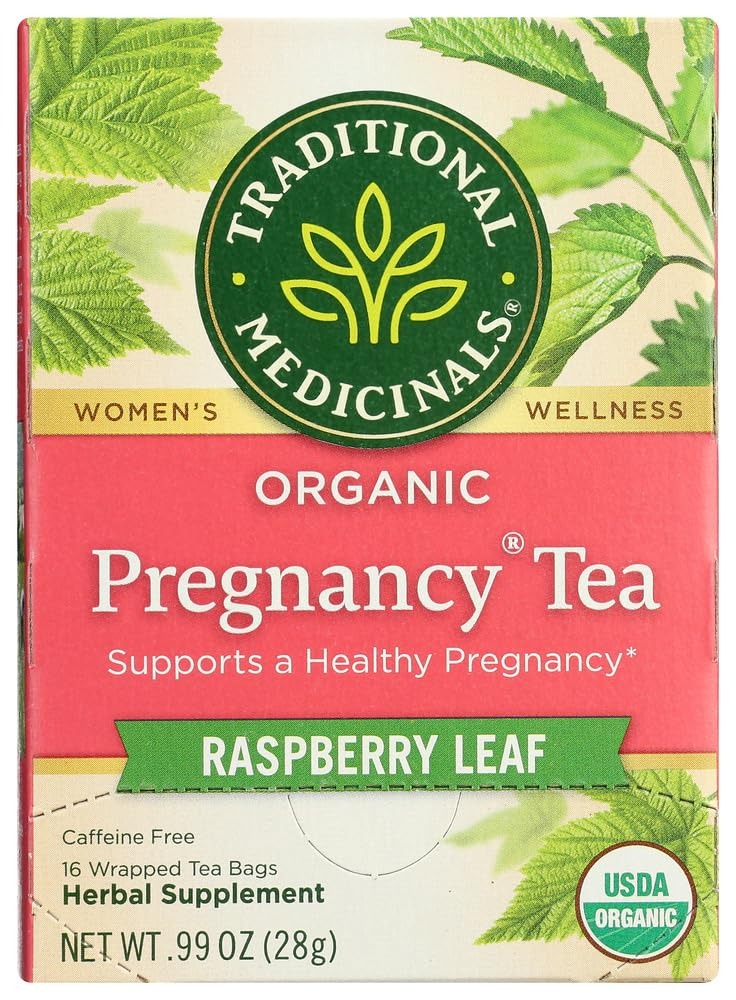
Item Name: Traditional Medicinals Herb Tea Og1 Pregnancy 16 Bag
Product Description: Traditional Medicinal's Pregnancy Herb Tea (3x16 bag)
Value: 16.0
Unit: Count

Price: 9.82